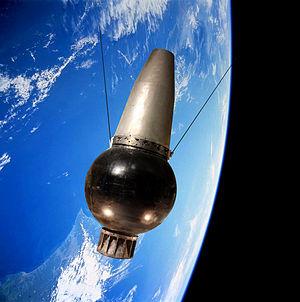
L’exploration de l’espace, parfois appelée conquête de l’espace consiste en l'exploration physique de l'espace, c'est-à-dire de tous les objets extérieurs à la Terre. L’exploration du système solaire en constitue la première étape, un des événements majeurs de la seconde partie du XXᵉ siècle sur le plan scientifique, mais aussi de façon plus large pour nos sociétés, par l'expansion prodigieuse de cette nouvelle frontière. Une colonisation de l'espace pourrait en effet apparaître comme l'aboutissement à très long terme.
Ōsumi ou Ohsumi est le nom du premier satellite japonais. Il est nommé en référence à la province du même nom qui se trouve dans l'extrême sud de l'archipel japonais. Il apporte cinq expériences conçues pour l'observation ionosphérique de la température et de la densité, la mesure de l'émission solaire et la mesure de particules énergétiques. Prévu pour une orbite circulaire de 500 km, il se retrouve sur une orbite elliptique.
Le programme spatial japonais regroupe l'ensemble des activités spatiales civiles ou militaires japonaises. Lancé au milieu des années 1950, le programme a à son actif de nombreuses réalisations qui ont fait du Japon la quatrième puissance spatiale de la planète. Après avoir développé de manière autonome les lanceurs Mu utilisant la propulsion à propergol solide, les ingénieurs japonais ont réussi avec la famille des H-II à maitriser les techniques les plus avancées en matière de propulsion. Dans le domaine scientifique, le Japon place régulièrement en orbite des observatoires spatiaux et a développé une expertise dans l'observation du rayonnement X. Le Japon a obtenu des résultats plus mitigés dans le domaine de l'exploration du système solaire mais a devancé la NASA en réussissant à récupérer un échantillon de sol d'astéroïde grâce à sa sonde Hayabusa qui a par ailleurs démontré les capacités du Japon dans le domaine de la propulsion électrique. L'industrie spatiale japonaise a également développé une forte compétence dans le domaine des télécommunications, de l'observation de la Terre et des applications spatiales militaires.